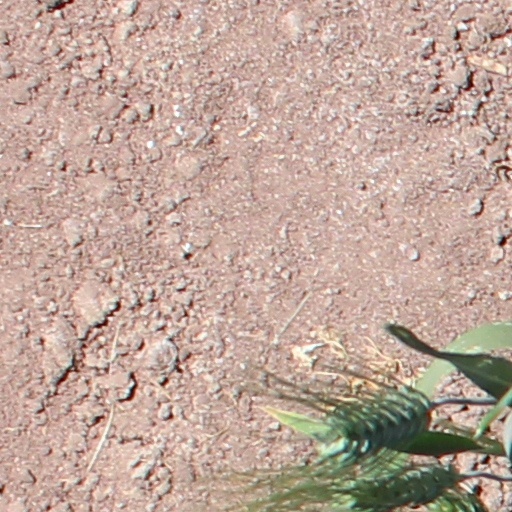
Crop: wheat